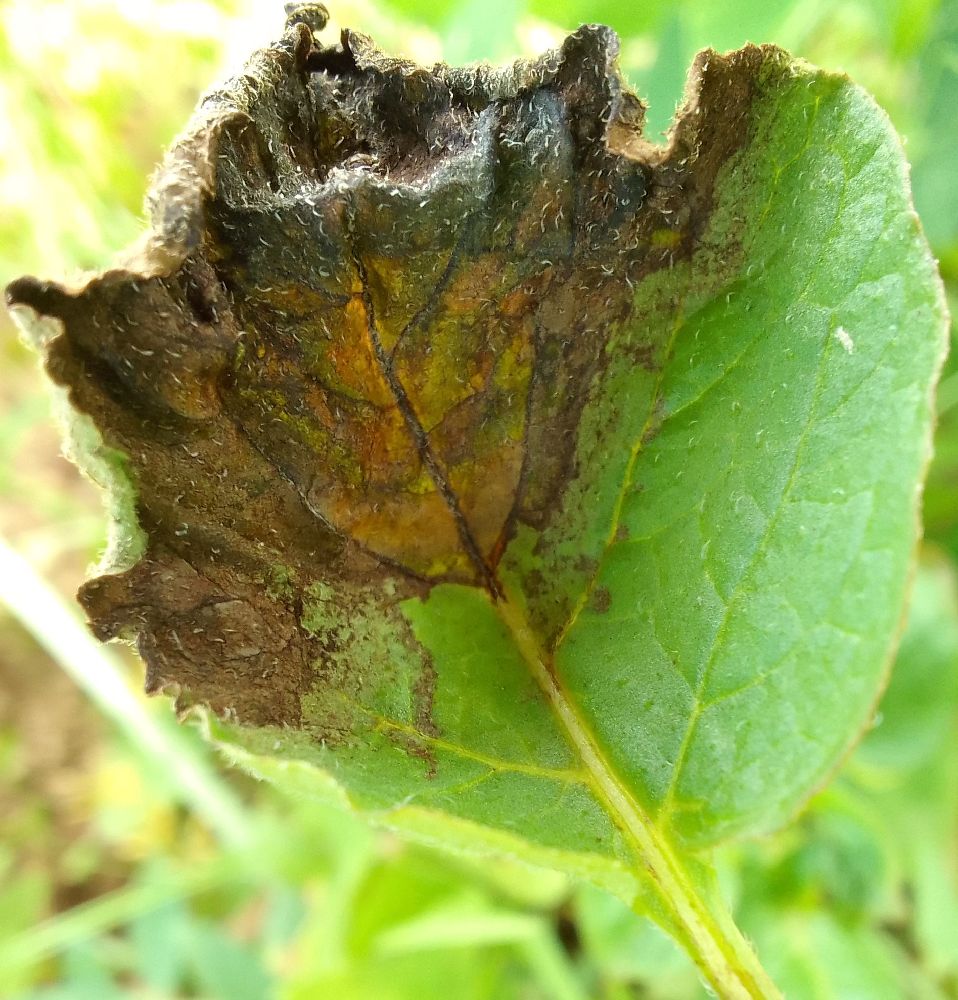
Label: Late blight